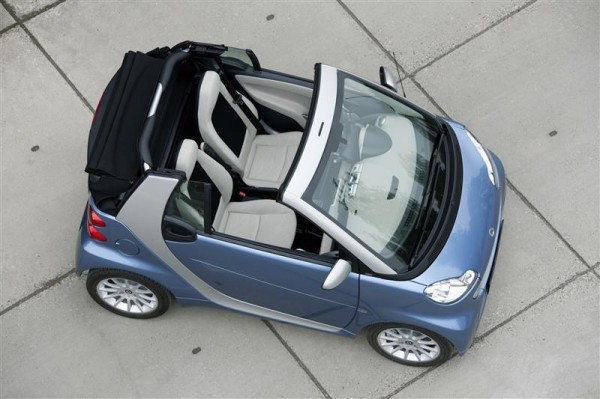
Car model: 2012 smart fortwo Convertible